Bedfordshire clanger
Also known as:
he - Hebrew: בדפורדשייר קלנגר
it - Italian: Bedfordshire clanger
jv - Javanese: Bedfordshire clanger
ru - Russian: Бедфордширский клэнгер
Category: dumpling (suet dumpling)
Cuisine: British
Associated cuisines: British
Area: Bedfordshire, Buckinghamshire, Hertfordshire, Cambridgeshire, Huntingdonshire
Countries: United Kingdom
Region: Northern Europe

The dish is an elongated suet crust dumpling. It was traditionally boiled in a cloth like other suet puddings, though some modern recipes use a shortcrust or other pastry and suggest baking it like a pasty. The dumpling can be filled with liver and onion, bacon and potatoes, pork and onions, or other meat and Vegetable, and flavoured with the garden herb sage.

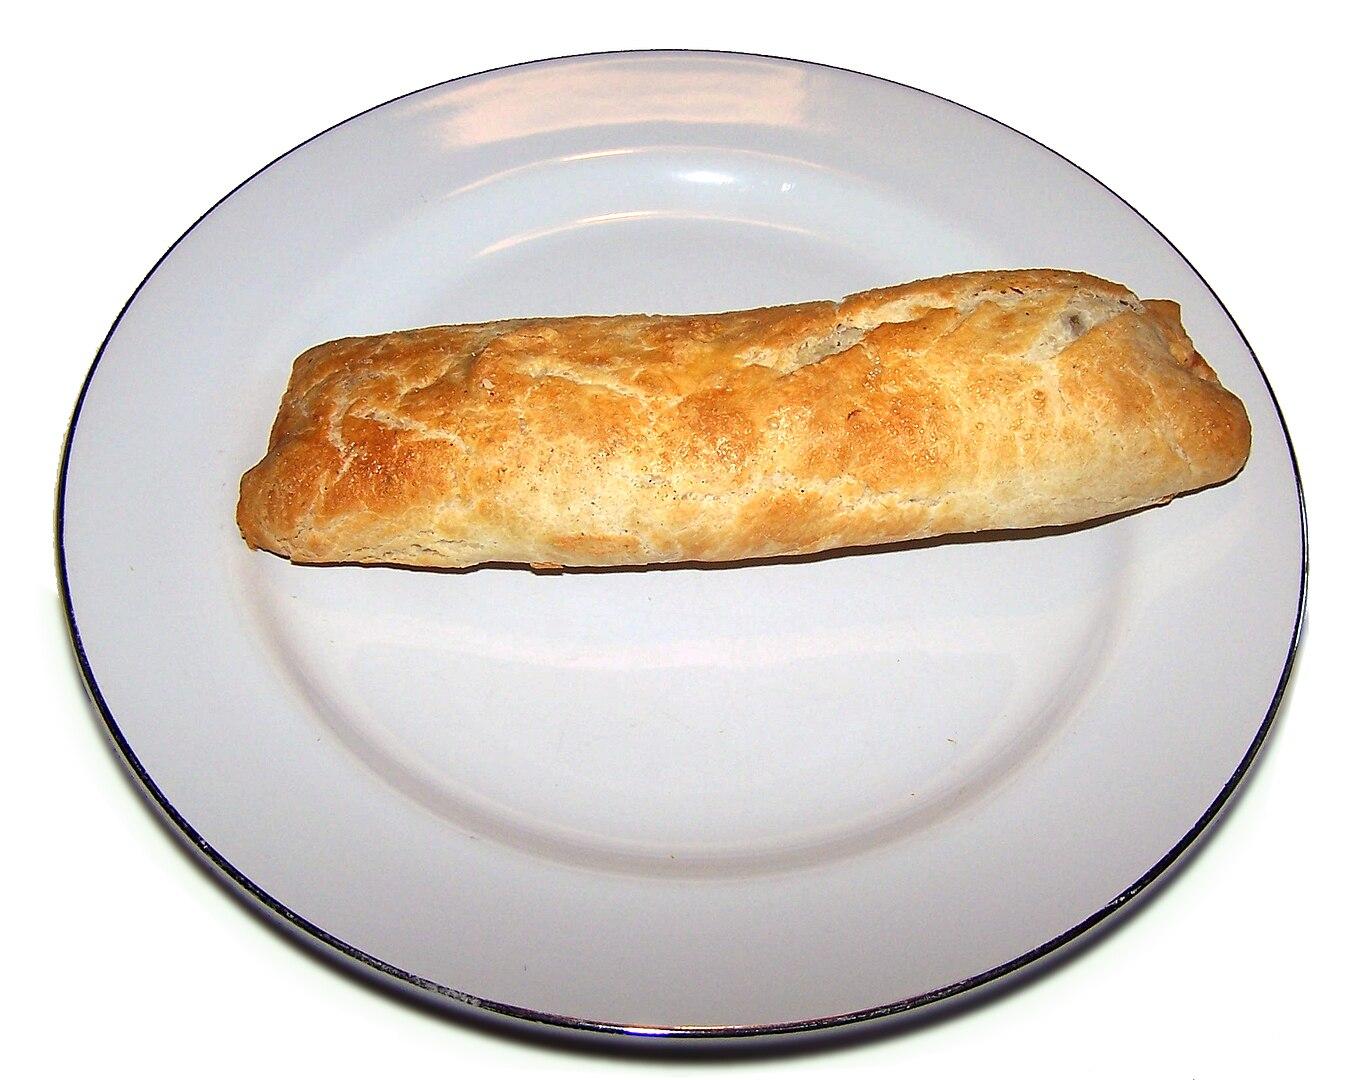